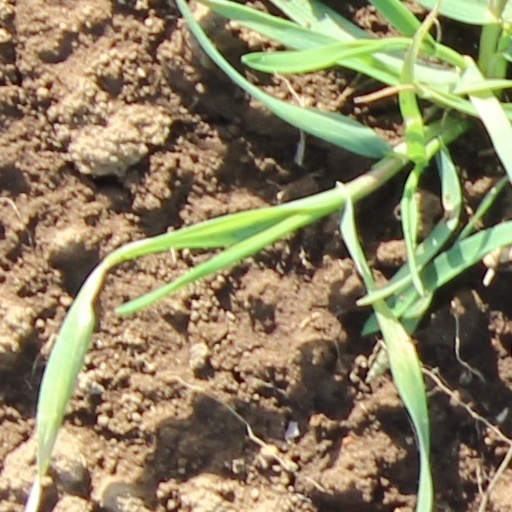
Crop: wheat